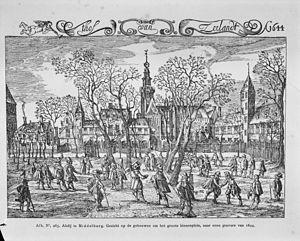
Les États de Zélande est le nom d'un corps représentatif et/ou législatif des villes, de la noblesse ainsi que des communautés rurales zélandaises jusqu'en 1795, année où les Français envahissent les Provinces-Unies. Moins populeuse que sa voisine, la Hollande, la Zélande partage néanmoins avec cette dernière des intérêts maritimes et coloniaux que les autres provinces intérieures ne possèdent pas. Ces caractéristiques, ainsi que la longue histoire unissant les deux provinces feront en sorte que la Zélande eut aussi bien tendance à se rapprocher des positions prônées par son imposante consœur septentrionale que de s'en éloigner lorsque leurs intérêts coloniaux et politiques divergeaient.